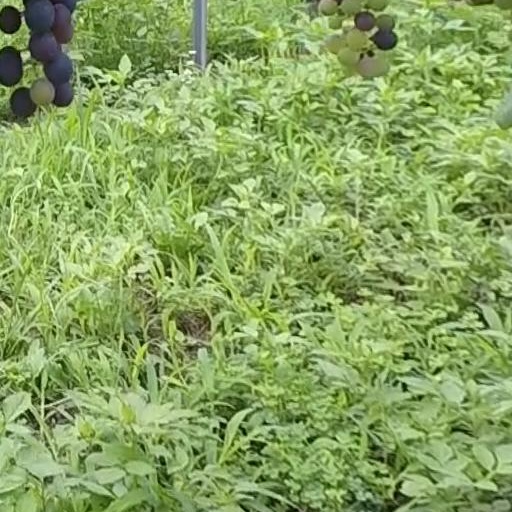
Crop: grape